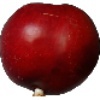
Label: nectarine